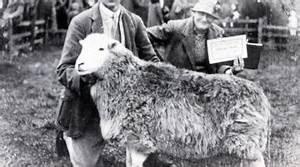
sheep